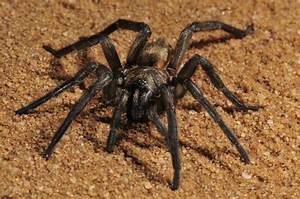
Label: spider